Afternoon of the Bulls

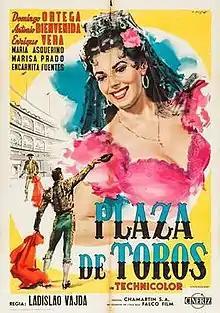
Italian poster

Afternoon of the Bulls is a 1956 Spanish drama film directed by Ladislao Vajda. It was entered into the 1956 Cannes Film Festival. The film was selected as the Spanish entry for the Best Foreign Language Film at the 29th Academy Awards, but was not accepted as a nominee.